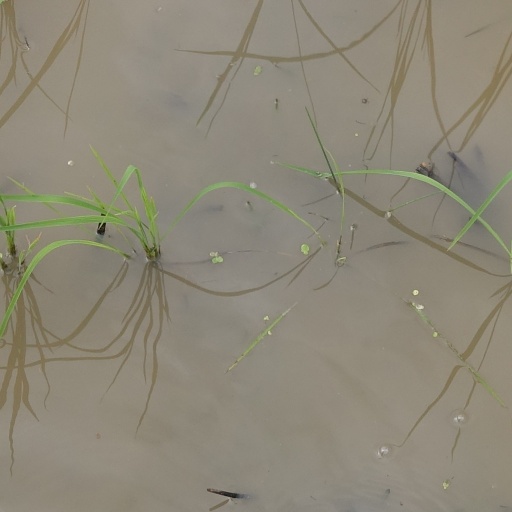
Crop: rice